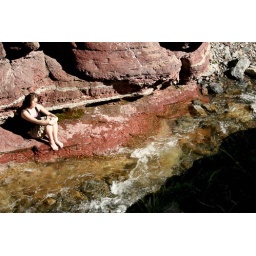
girl by water